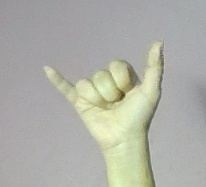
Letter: ya